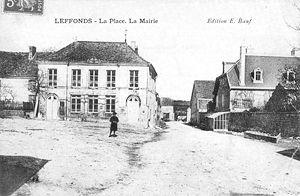
Carte postale ancienne La place et la mairie de Leffonds, Haute-Marne, France
Leffonds est une commune française située dans le département de la Haute-Marne, en région Grand Est.